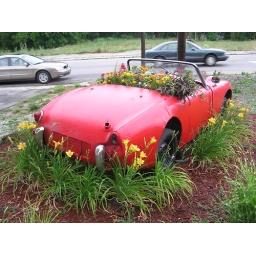
some flowers from old house and Strange pot in Shelbyville